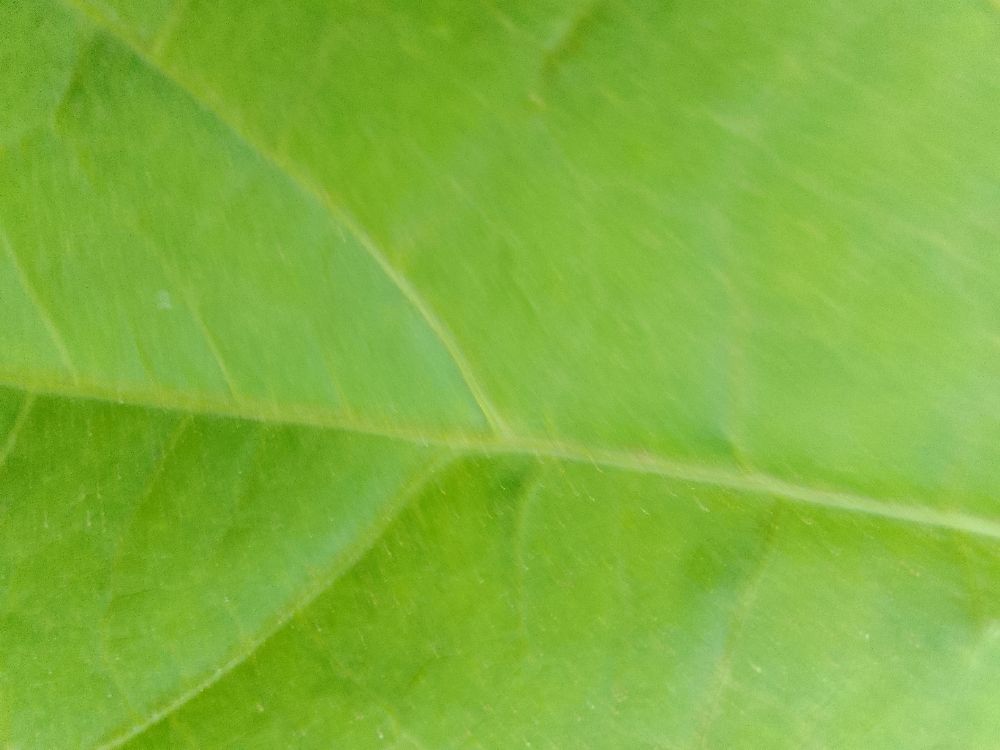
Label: healthy